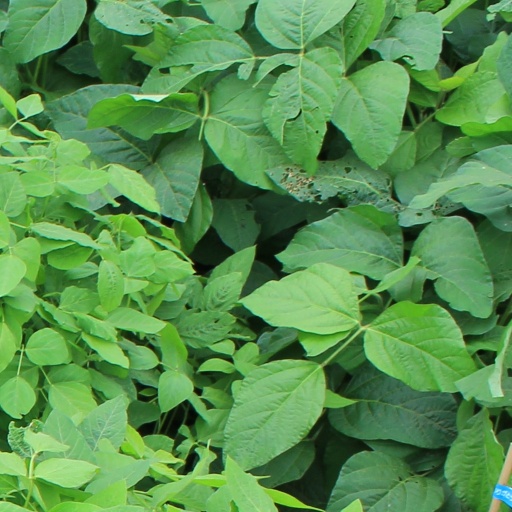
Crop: soybean